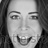
Emotion: surprise